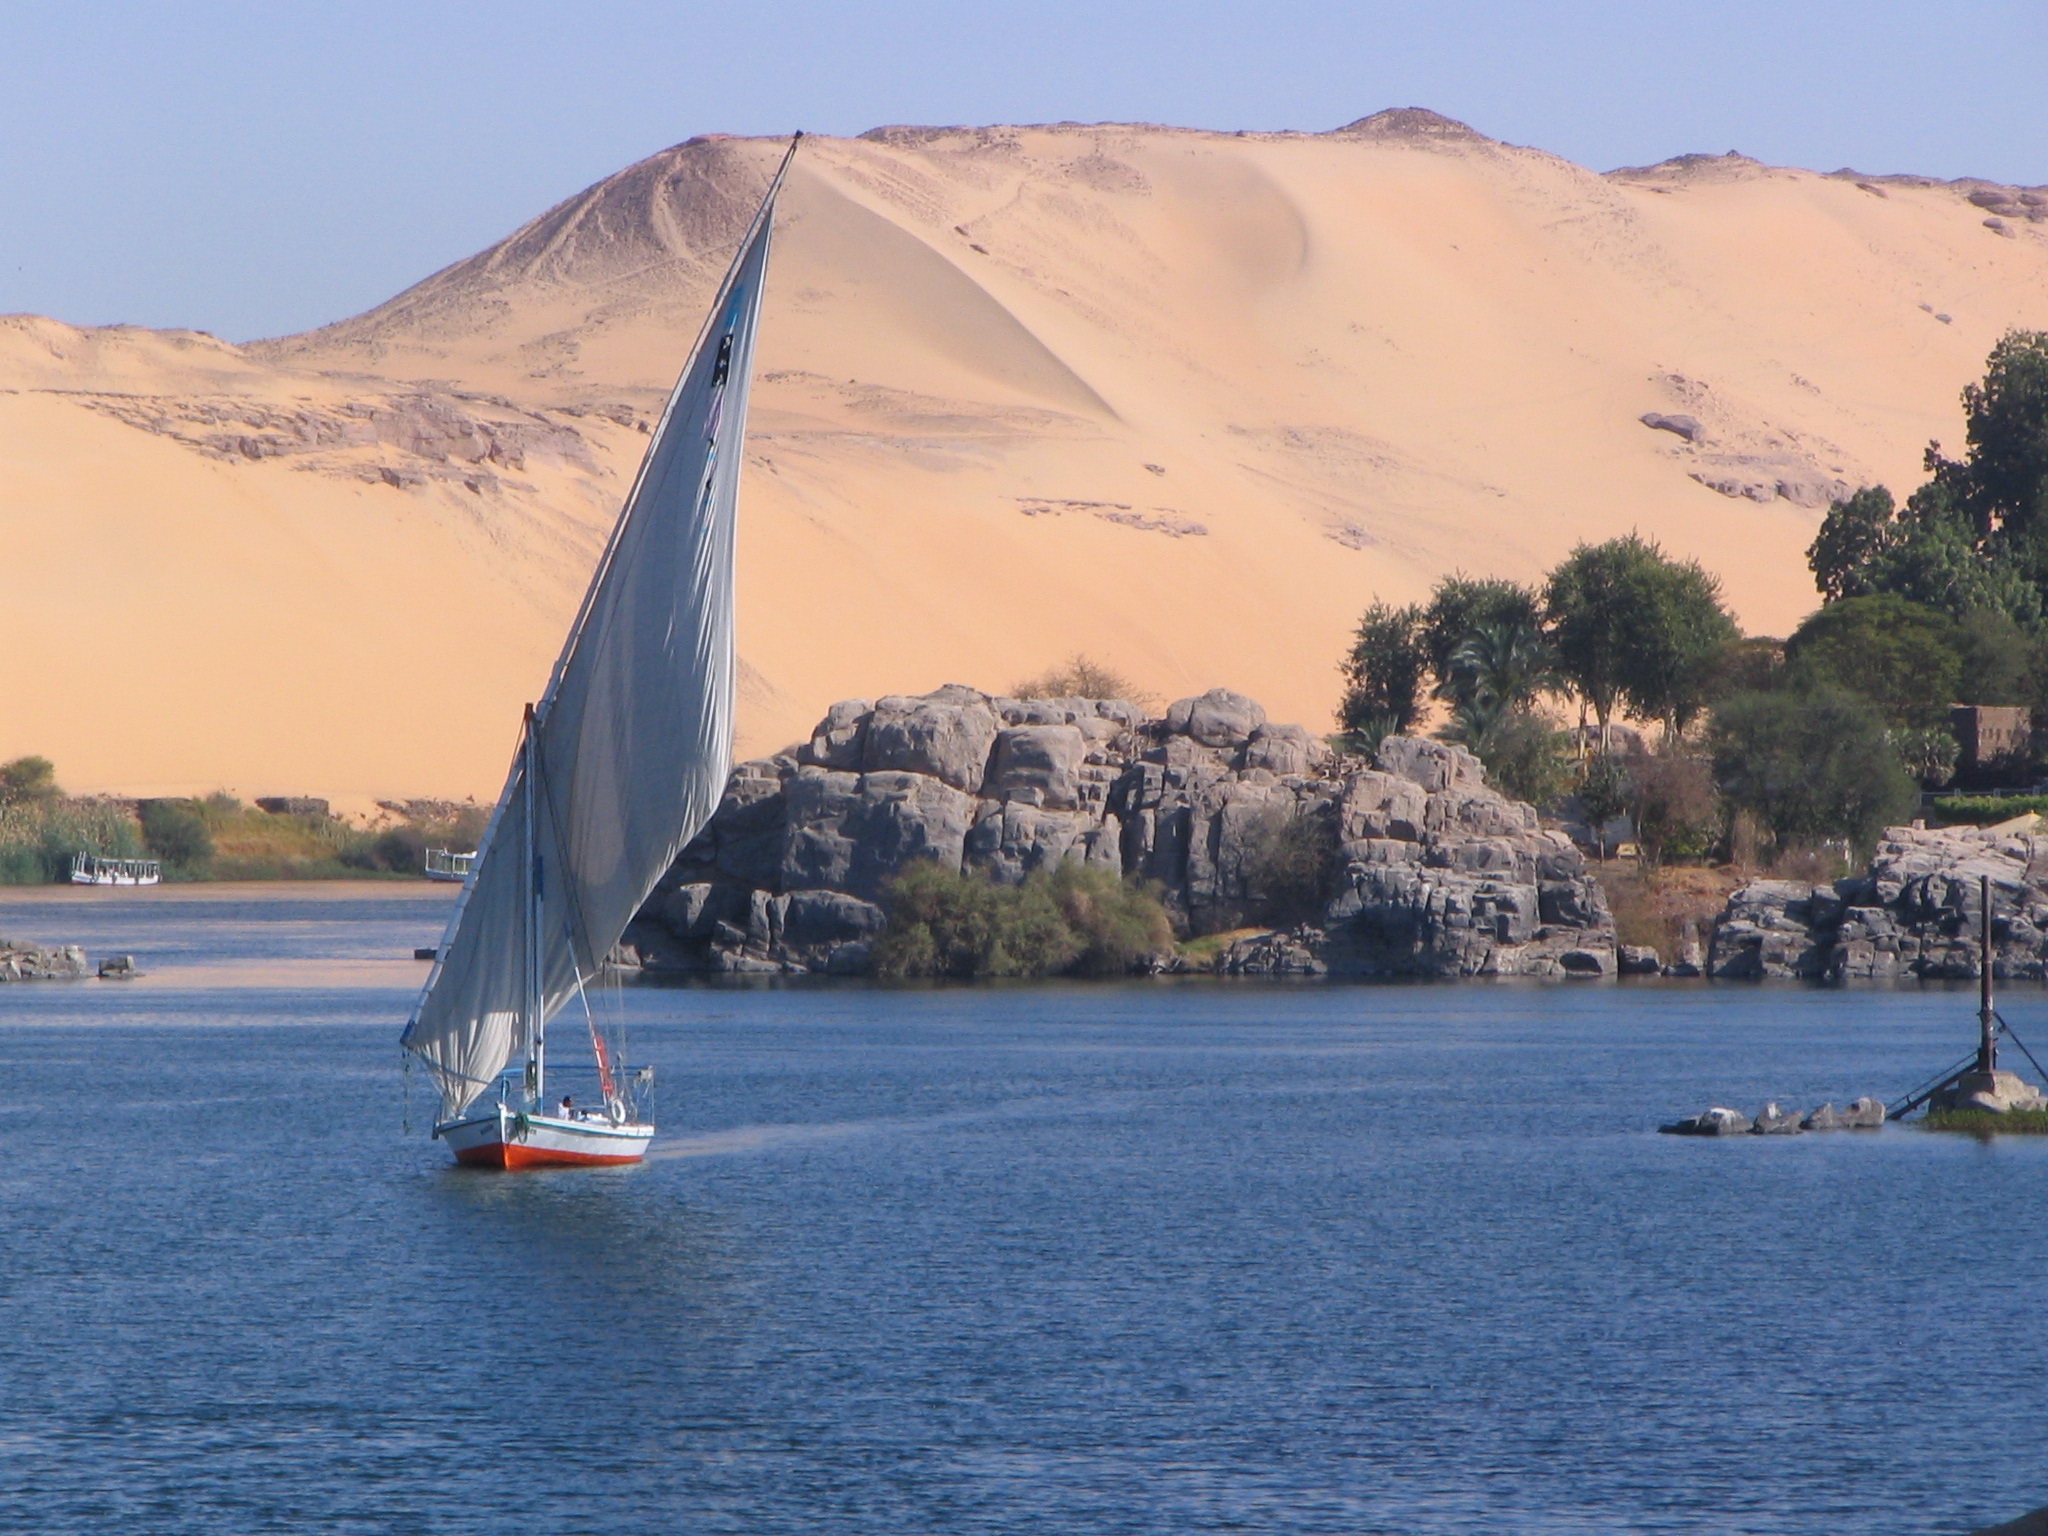
sea, coast, nature, sand, boat, desert, lake, river, ship, vehicle, sailing, bay, sailboat, egypt, meditation, boating, sail, watercraft, sahara, nile, landform, aswan, egyptians, elephantine